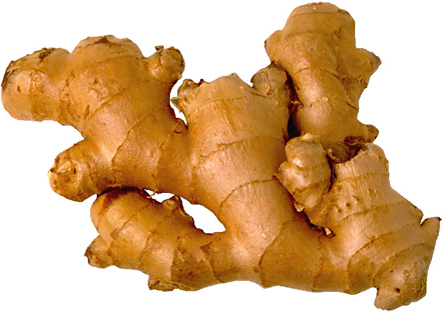
Label: ginger